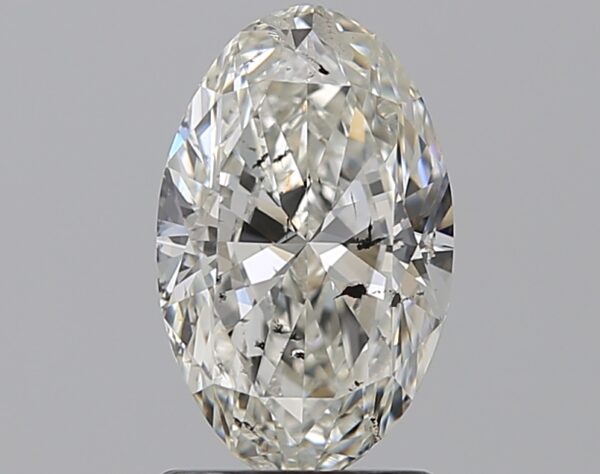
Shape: oval
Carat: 1.5
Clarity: SI2
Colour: H
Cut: GD
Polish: VG
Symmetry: VG
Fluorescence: VSL
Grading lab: IGI
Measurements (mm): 9.75 x 6.08 x 3.71